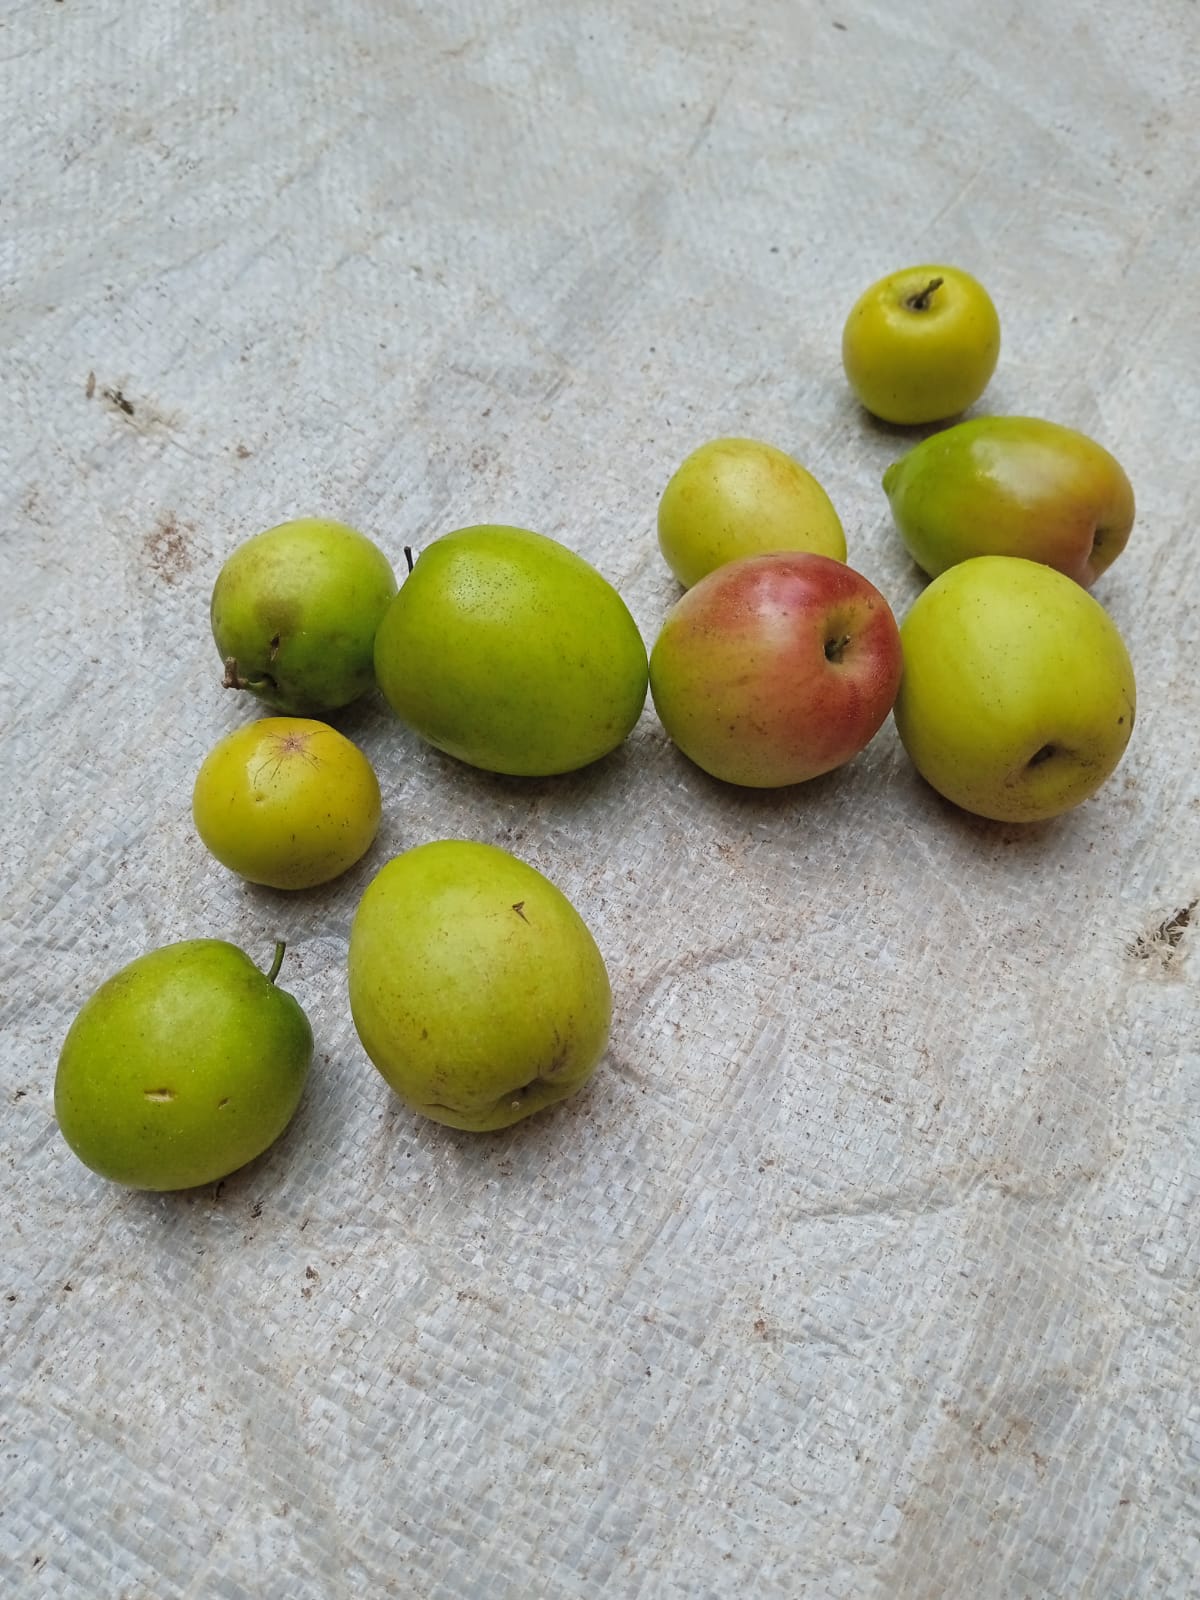
Fruit: jujube
Condition: fresh